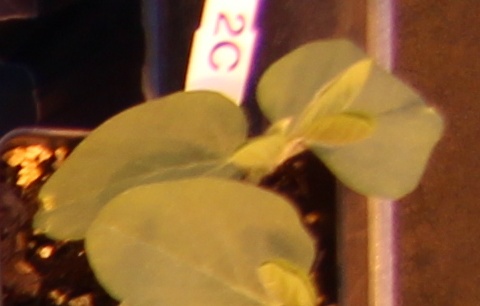
Label: Soybean